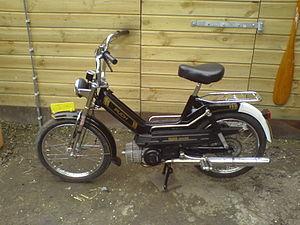
Le Puch Maxi est un modèle de cyclomoteur du constructeur autrichien Puch. La série est bâtie sur un moteur monocylindre, deux temps de 48,8 cm³.